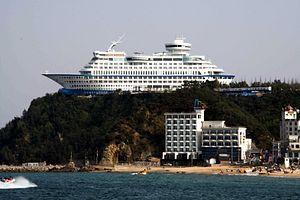
Gangneung est une ville de Corée du Sud de près de 230 000 habitants située près de la Mer de l'Est dans la province de Gangwon. C’est le centre économique de la région du Yeongdong au pied des monts Taebaek et de Odaesan. La ville possède d’importantes attractions touristiques telle que la plage de Jeongdongjin et le festival Dano, un chef d’œuvre intangible de l’héritage oral de l’humanité selon l’UNESCO.
Le Sun Cruise Resort & Yacht est un complexe hôtelier situé à Jeongdongjin, sur la côte est de la Corée du Sud.